Plaza Hotel

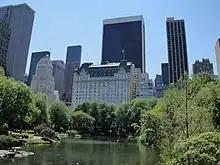
The Plaza Hotel and surrounding buildings (including the Solow Building in the center background) as seen from Central Park in May 2010

The Plaza Hotel is at 768 Fifth Avenue and One Central Park South in the Midtown Manhattan neighborhood of New York City. It faces Central Park South (59th Street) and the Pond and Hallett Nature Sanctuary in Central Park to the north; Grand Army Plaza to the east; and 58th Street to the south. Fifth Avenue itself is across Grand Army Plaza from the hotel. The hotel's site covers . It measures along 58th Street and along Central Park South, with a depth of between the two streets. As completed in 1907, it measured along 58th Street and along Central Park South, with an "L" running the entire 200-foot depth of the lot along Grand Army Plaza.